Faugères, Hérault

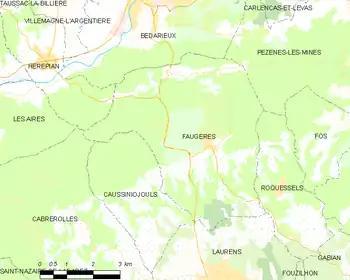
Map

Faugères is also known for the old windmills that overlook the village from a nearby hill to the north. One of the windmills has now been restored using ancient techniques and may be seen in operation between June and September.